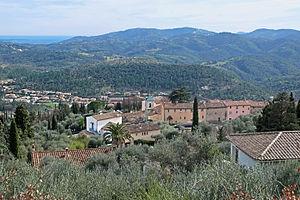
Vue du village du Tignet depuis une propriété du chemin de Léouvière
Le Tignet est une commune française située dans le département des Alpes-Maritimes en région Provence-Alpes-Côte d'Azur. Ses habitants sont appelés les Tignetains.